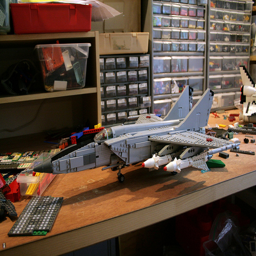
A lego aircraft is placed on a table with tools.
a fully built lego model of a fighter jet
A close-up in a model jet fighter plane on a workbench.
A Lego model of a fighter jet sits on a workbench.
models of airplanes and parts for other models.